Polyfluoroalkoxyaluminates

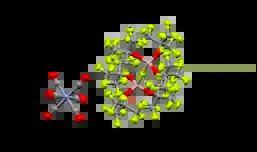
Crystal Structure of [Cr(CO)6][F{Al("pftb")}] recreated from source. Chromium atoms are colored purple, oxygen red, aluminum pink, carbon gray and fluorine yellow.

The first metal nitrosyl cation was prepared using the PFAA's [Al(O"pftb")] and [F{Al(O"pftb")}] as stabilizing anions. Ultraviolet radiation of Mn(CO) under a NO(g) atmosphere yields Mn(CO)(NO). Further oxidation of this complex is achieved through reaction with both NO[PFAA]'s to yield Mn(NO)[PFAA] 's as deep red solids that are stable for months under an inert atmosphere. The Mn(NO) cation is tetrahedral and linear NO ligand in both salts indicate 3 electron donation to the Mn(V) metal center. Rigorous tetrahedral geometry of the Mn(NO)[F{Al(O"pftb")}] salt indicates a pseudo-gas phase environment about the cation due to the weakly coordinating behavior of the anionic PFAA.